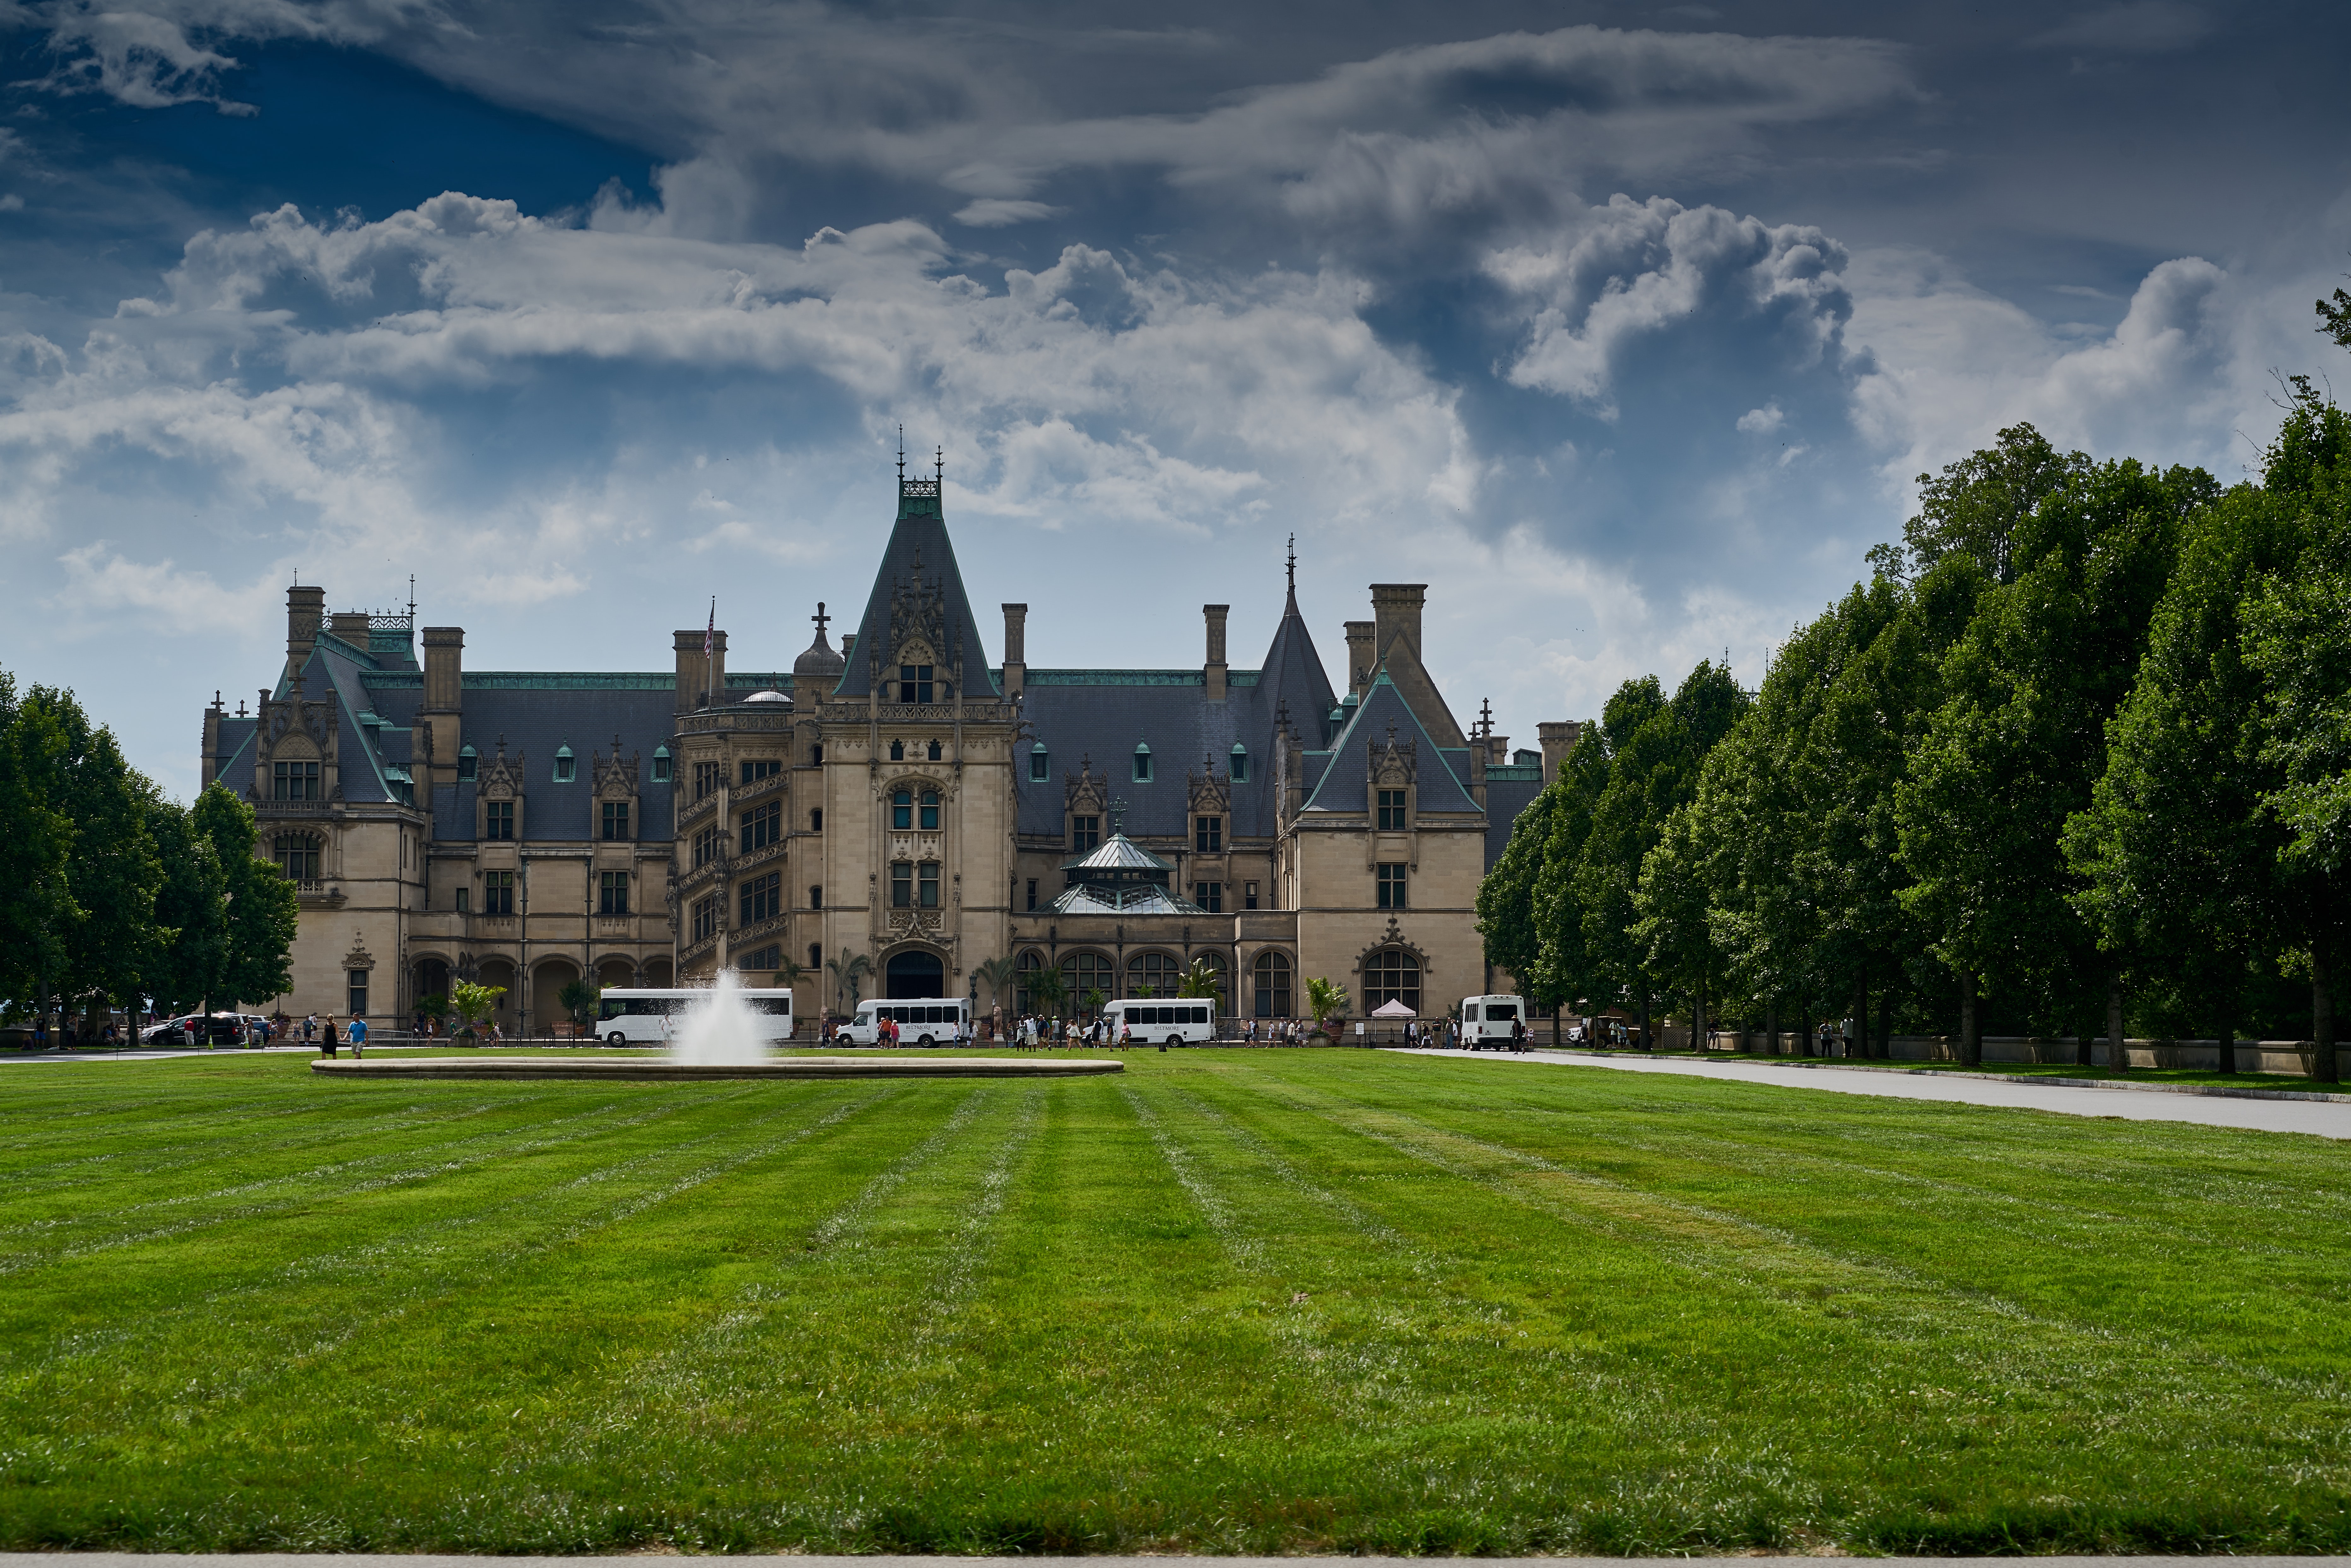
estate, chateau, grass, sky, building, green, property, landmark, castle, lawn, architecture, cloud, stately home, mansion, palace, manor house, house, tree, home, cumulus, plant, historic house, garden, landscaping, facade, city